Foothill Boulevard Milestone

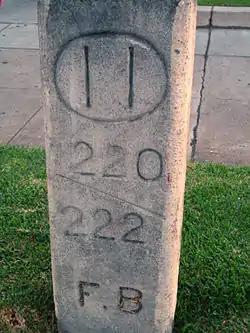

The Foothill Boulevard Milestone, also known as the Foothill Boulevard Milestone (Mile 11) or the Bancroft Marker, is a historical milestone located on Colorado Boulevard west of Holliston Street in Pasadena, California. It marks the 11th mile of the Foothill Boulevard highway that existed in the 1900s.